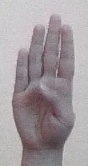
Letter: kaaf